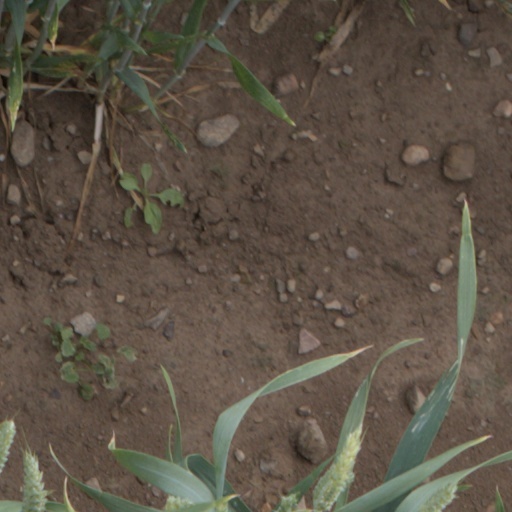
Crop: wheat